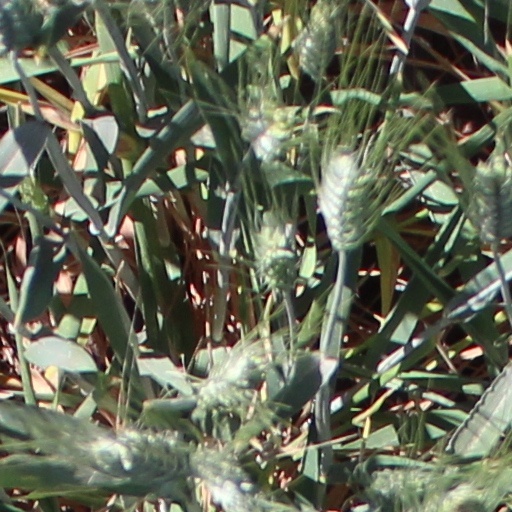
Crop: wheat